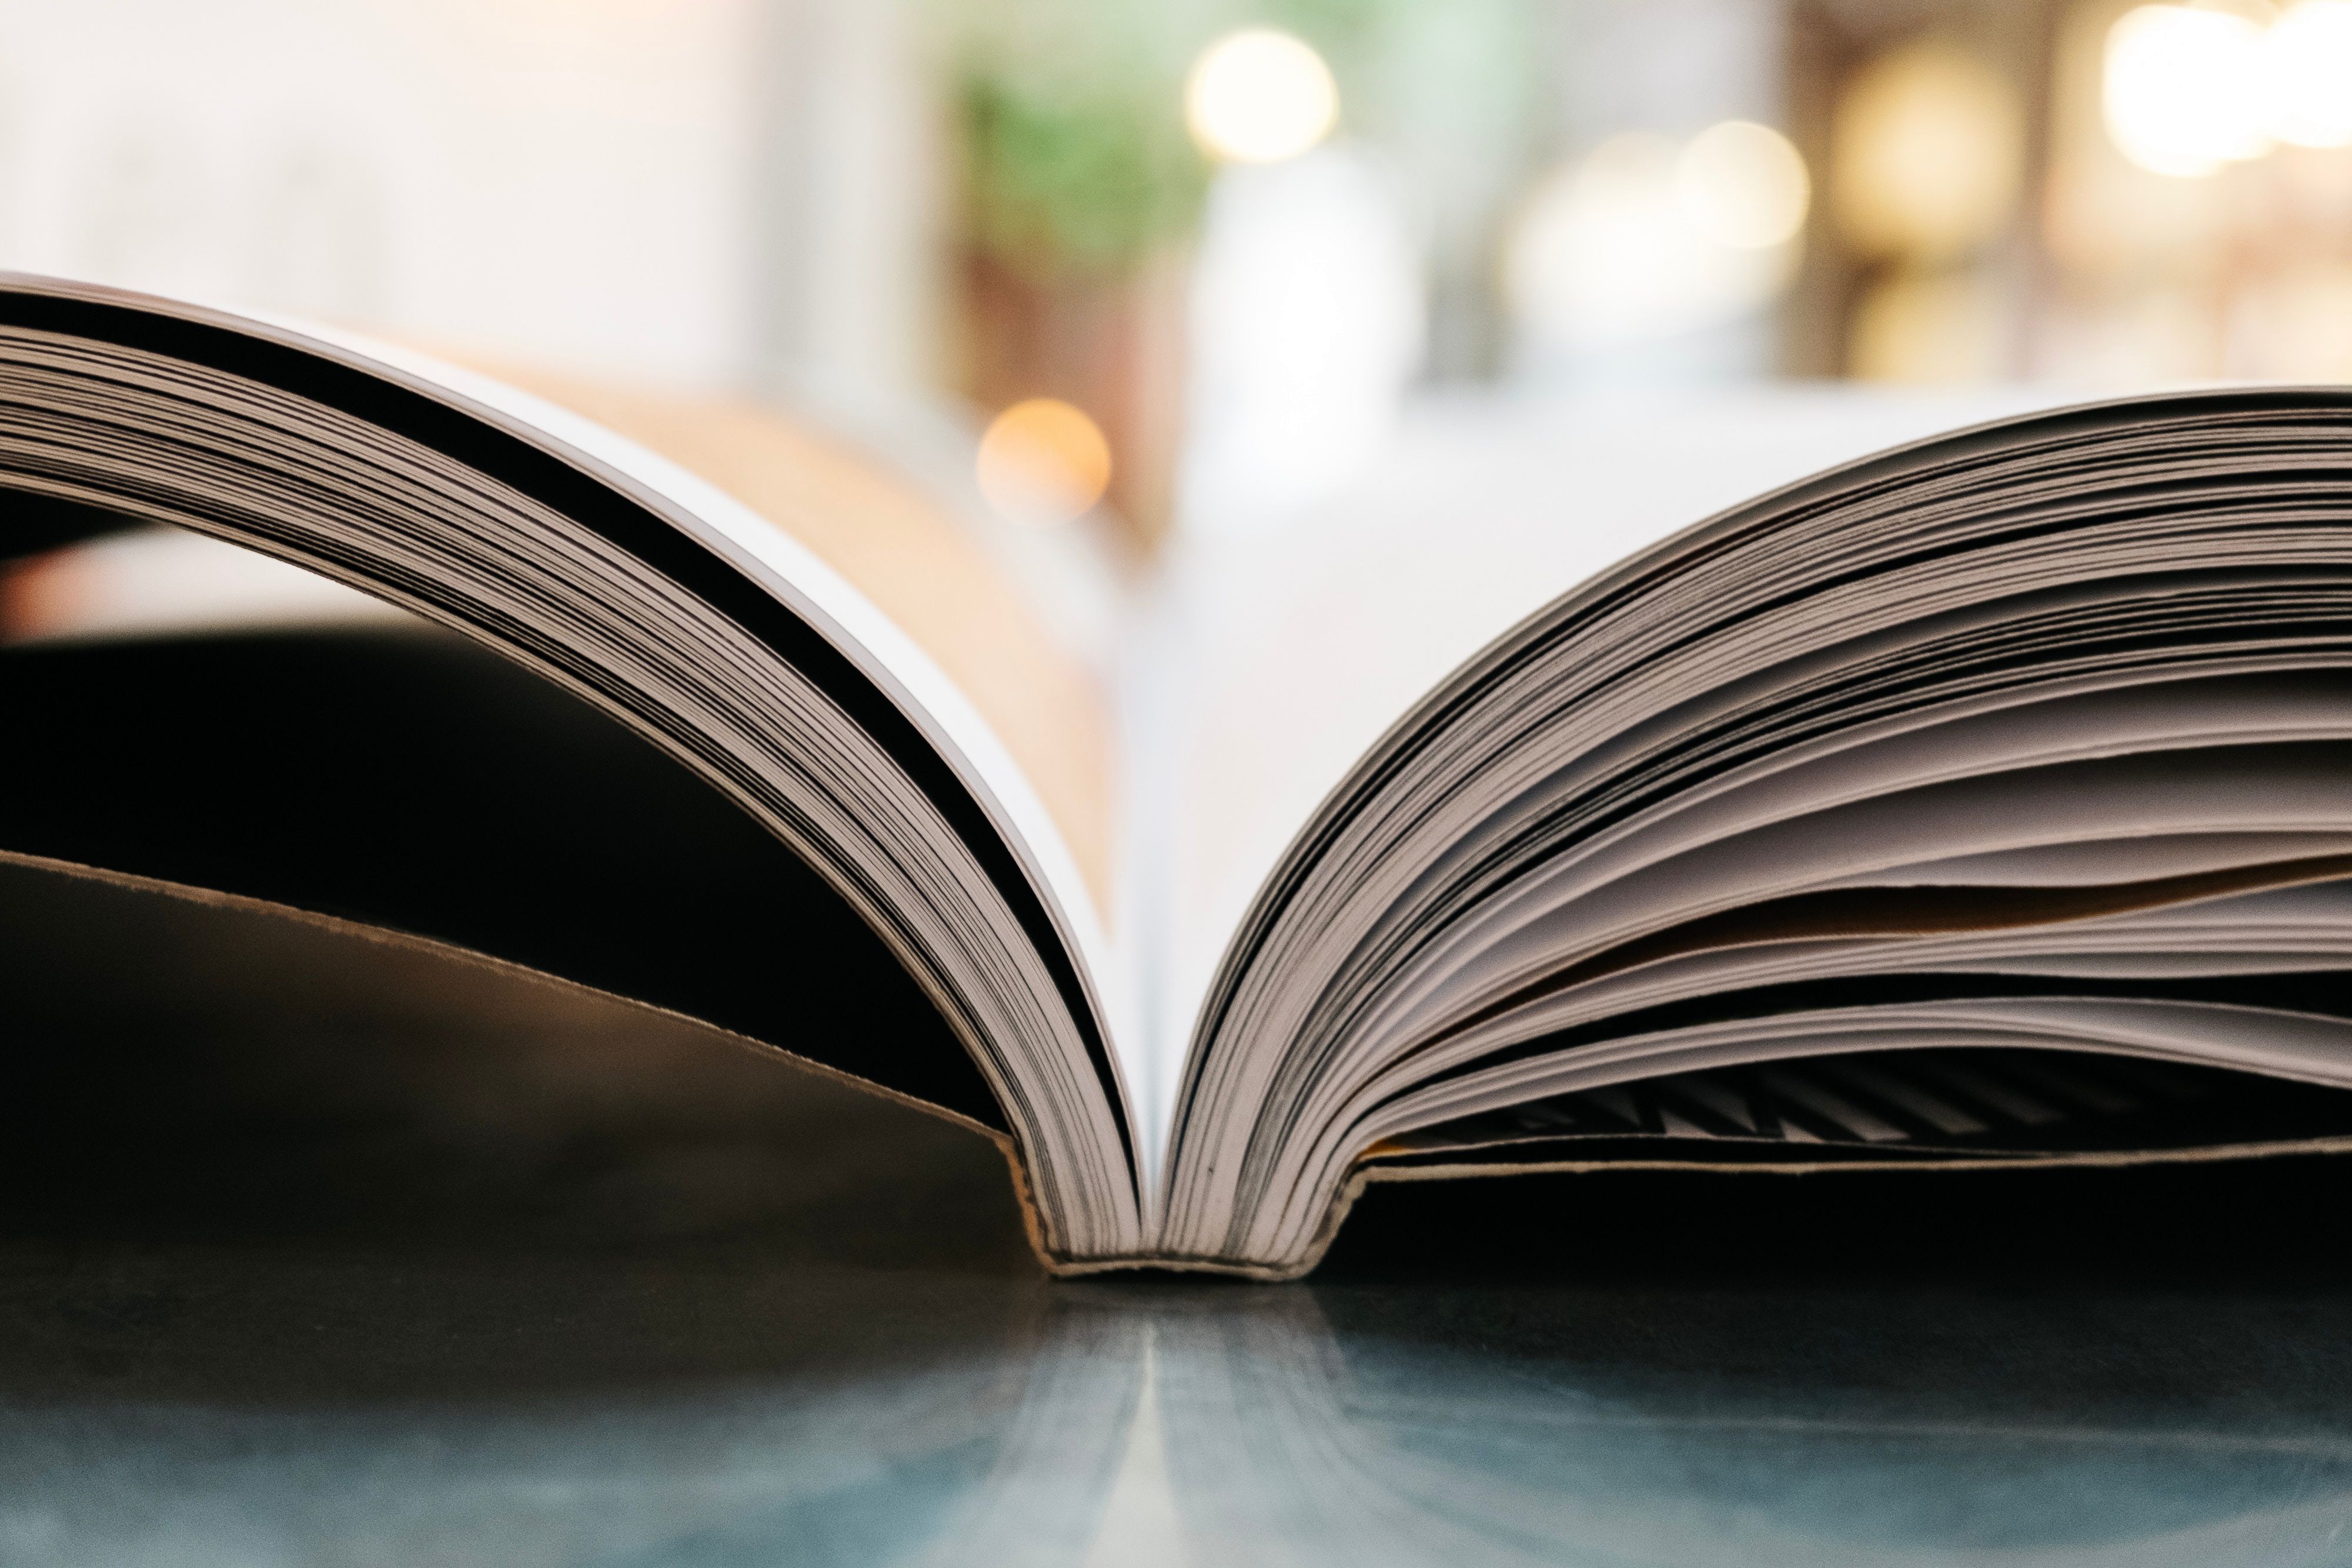
text, yellow, book, close up, love, reading, heart, paper, architecture, photography, publication, paper product